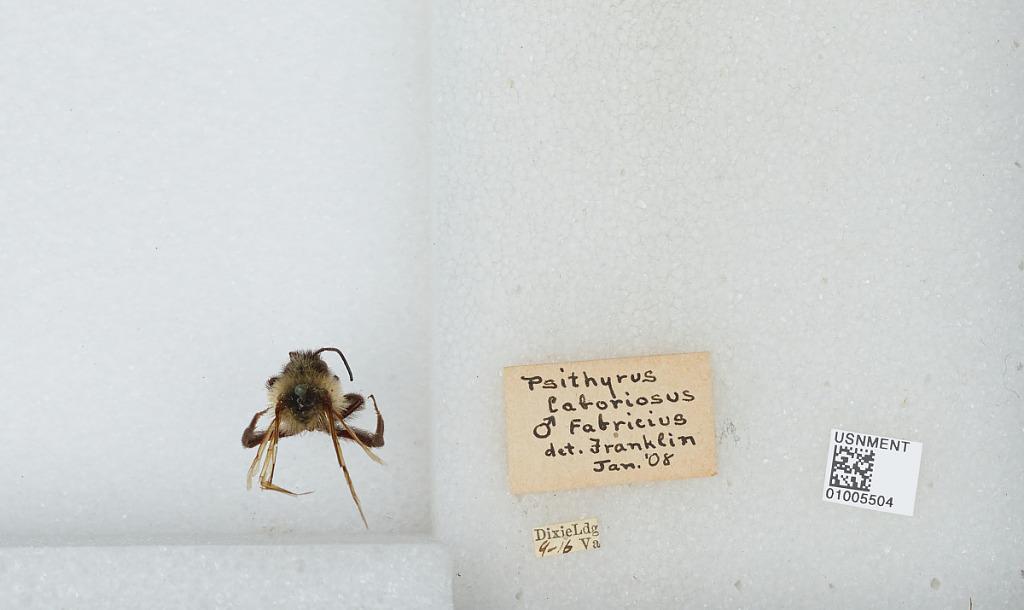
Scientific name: Bombus (Psithyrus) citrinus (Smith)
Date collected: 1916-9-
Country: United States
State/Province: Virginia
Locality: Dixie Landing
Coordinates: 37.7815, -78.2356
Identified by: Franklin